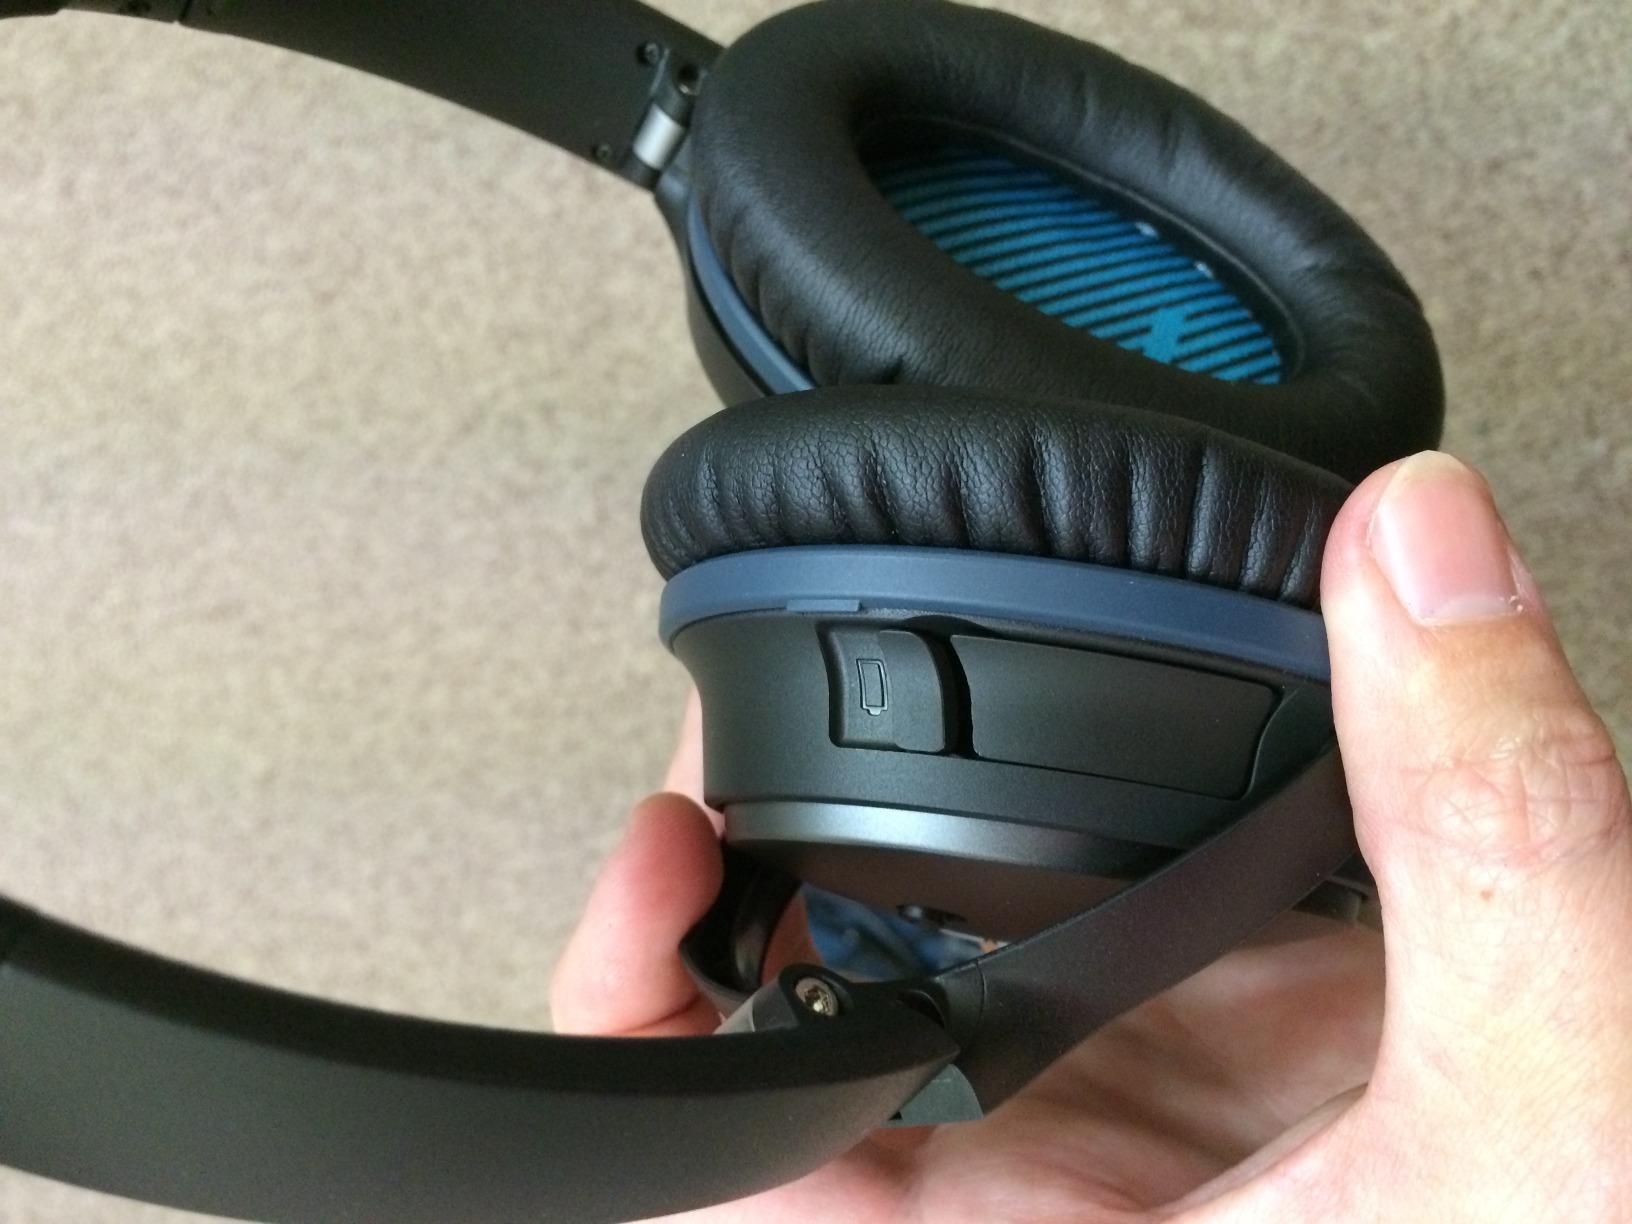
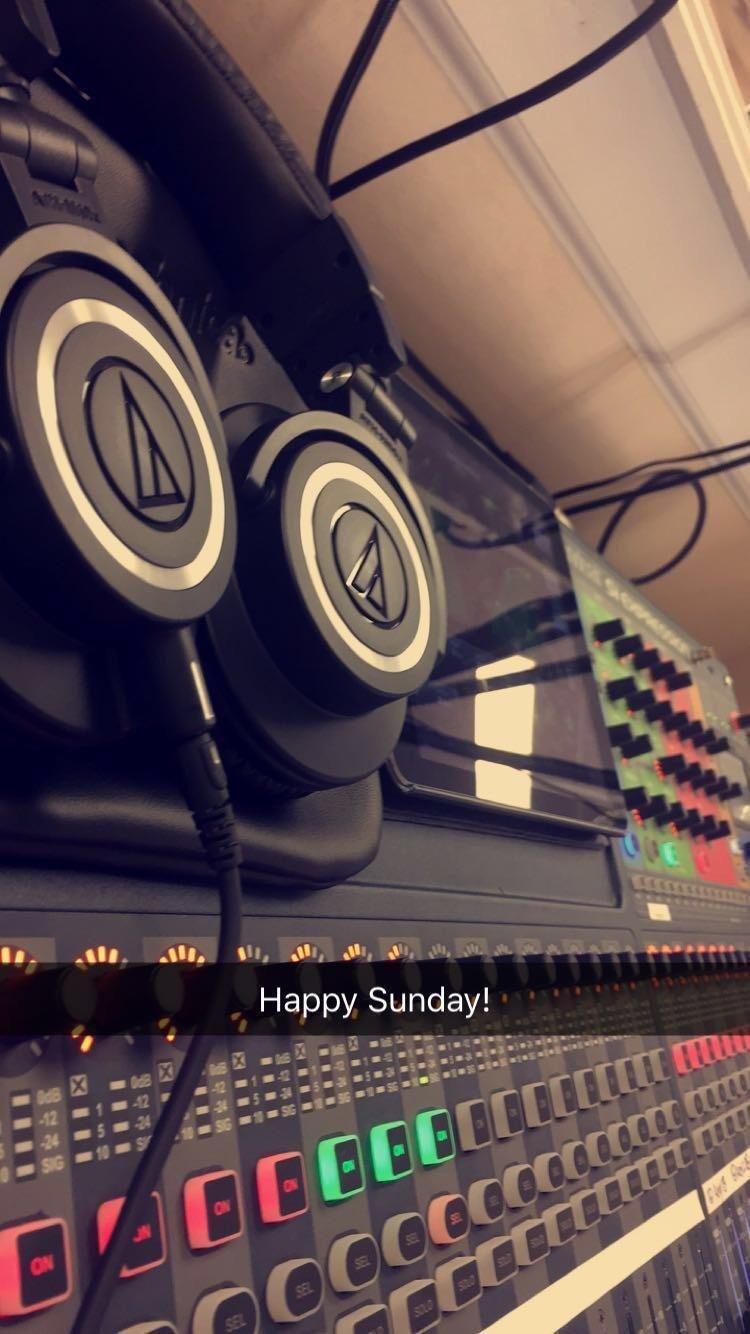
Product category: headphones
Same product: no